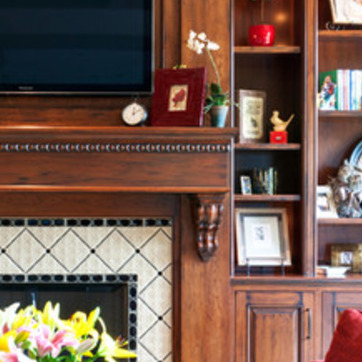
Material: wood